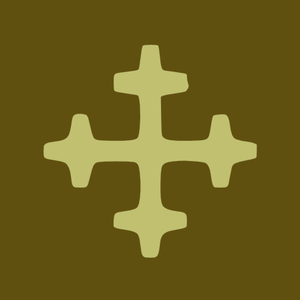
Le Dievturība est un mouvement néopaïen letton. Il se veut le renouveau de la religion des Lettons avant leur christianisation au XIIIe siècle. Ses membres se nomment les Dievturi, littéralement, les gardiens de Dievs ou les personnes qui vivent en harmonie avec Dievs.